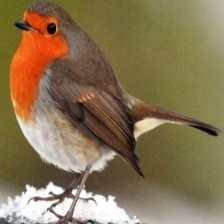
Species: AMERICAN ROBIN
Scientific name: TURDUS MIGRATORIUS
ImageNet parent category: robin